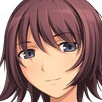
Portrait style: Anime Portrait